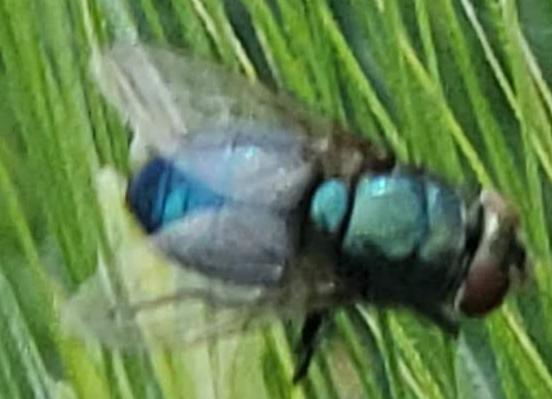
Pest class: non_pest_herbivores